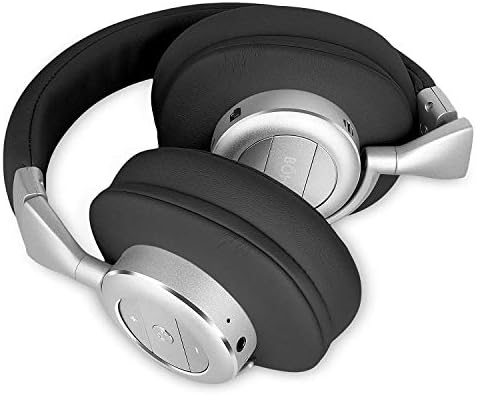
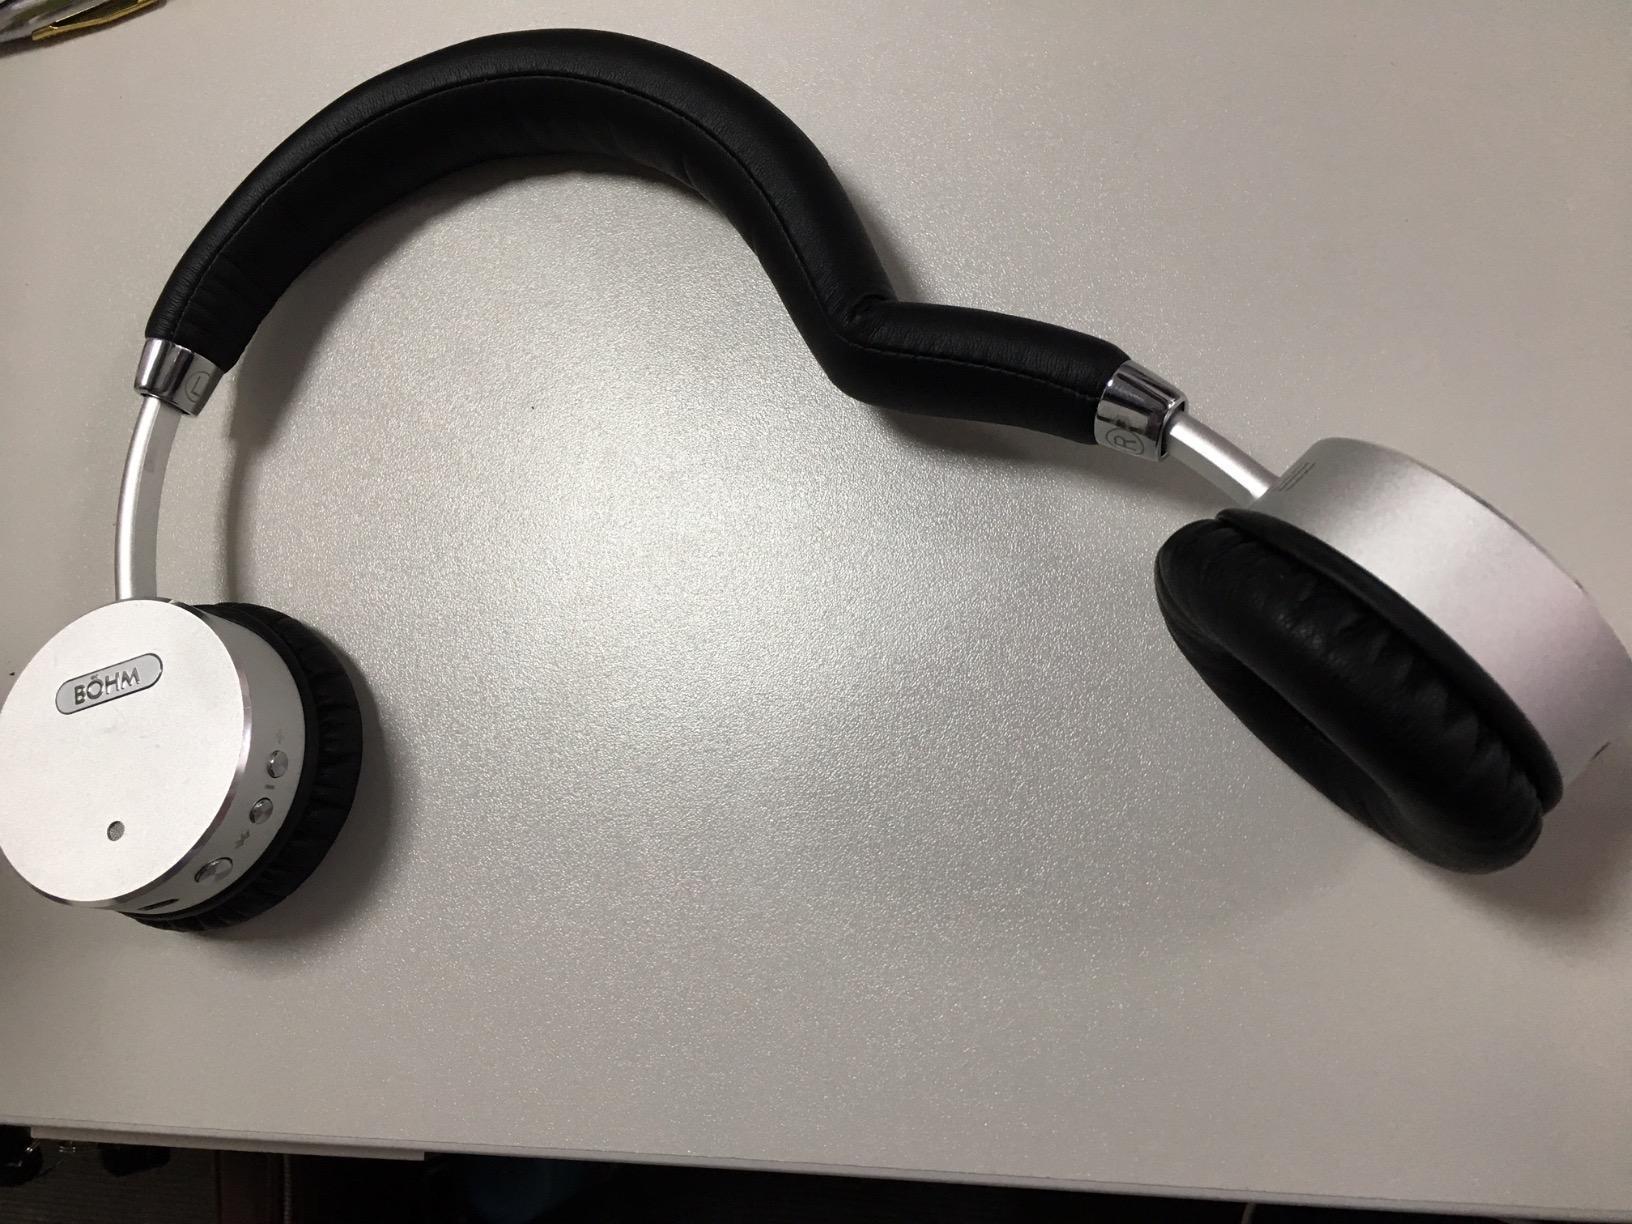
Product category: headphones
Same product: no